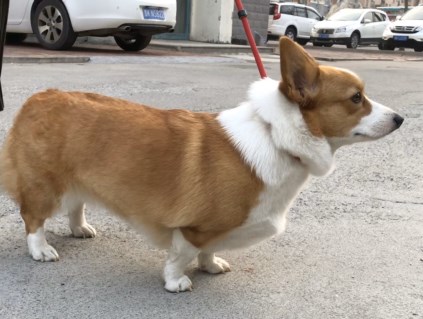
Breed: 2909-n000116-Cardigan